Lugiato–Lefever equation

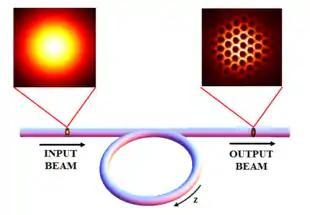
Figure 5. A typical pattern configuration that arises in the transverse planes in the output is a hexagonal pattern.

A pattern displays an ordered array of intensity peaks. It is possible to generate also isolated intensity peaks, that are called "cavity soliton"s (see Fig. 6). Since cavity solitons can be “written”and “erased” one by one in the transverse plane like in a blackboard, they are of great interest for applications to optical information processing and telecommunications.